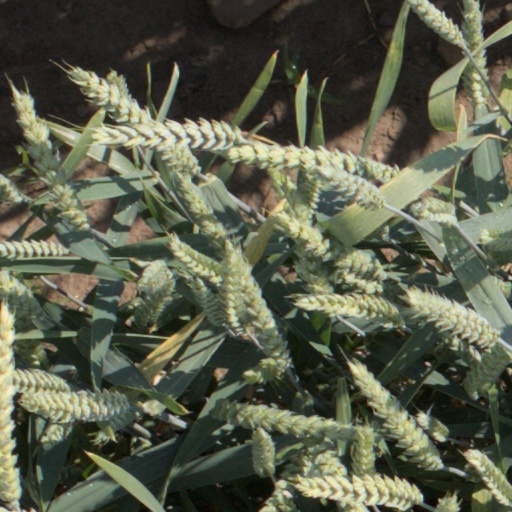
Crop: wheat